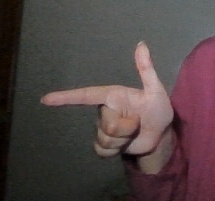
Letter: yaa